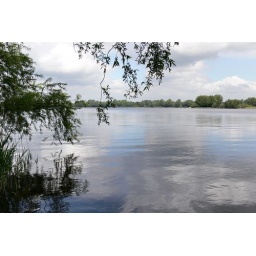
The reflexion of the cloudy sky in the water makes it a nice photo.